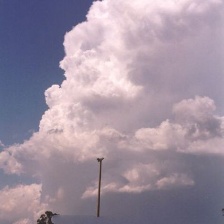
Cloud type: Cumulonimbus